ISLR

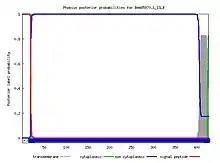

Through SAPS tool, there are two predicted identical four-block length repetitive structures that fall within LRR structural motifs: "LSHL" at 97-100 bp and 172-175 bp.